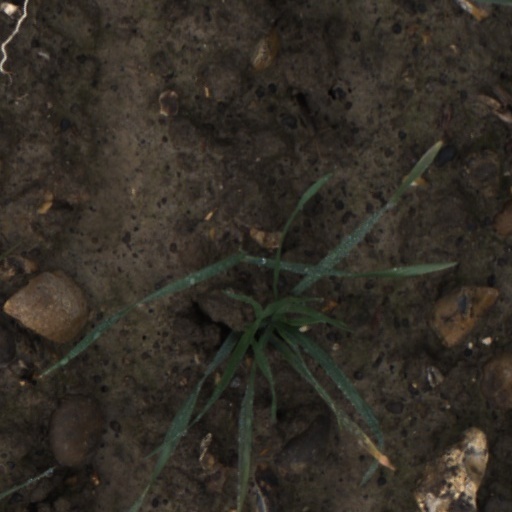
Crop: wheat